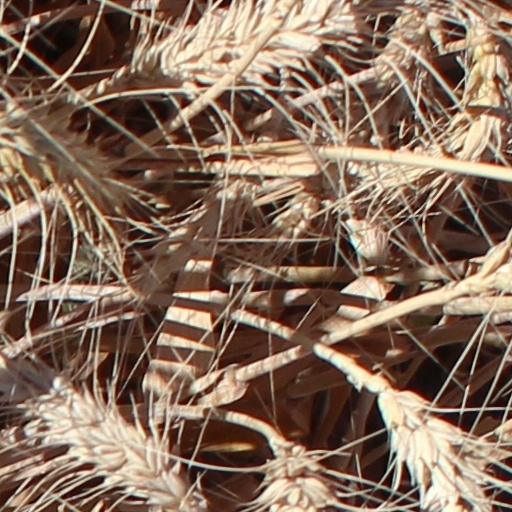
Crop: wheat